John II Komnenos

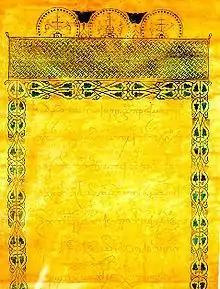
A letter from John II to Pope Innocent II

The central tenet of the foreign policy of John II in the West was to maintain an alliance with the German emperors (Holy Roman Empire). This was necessary to limit the threat posed by the Normans of southern Italy to Byzantine territory in the Balkans. This threat became especially acute after Roger II of Sicily made himself supreme in southern Italy and assumed the title of king. Emperor Lothair III had Byzantine backing, including a large financial subsidy, for his invasion of Norman territory in 1136, which reached as far south as Bari. Pope Innocent II, with the Church's possessions in Italy under threat by Roger II, who supported Antipope Anacletus II, was also party to the alliance of Lothair and John II. However, this alliance proved unable to resist Roger, who extracted by force a recognition of his royal title from the Pope in 1139 (Treaty of Mignano). Lothair's successor Conrad III was approached in 1140 for a royal German bride for John's youngest son Manuel. Bertha of Sulzbach, Conrad's sister-in-law, was chosen and despatched to Byzantium. At much the same time Roger II applied to John II for an imperial bride for his son, but was unsuccessful.